Lost Dorsai (short story collection)

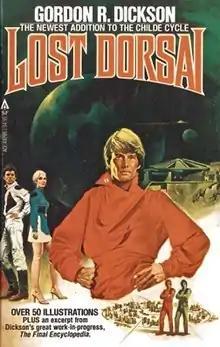
Cover of the first edition

Lost Dorsai is a collection of science fiction stories by Gordon R. Dickson from his Childe Cycle series. It was first published by Ace Books in 1980. The collection includes two stories that originally appeared in the anthology series "Destinies", one that appeared in the magazine "Analog Science Fiction and Fact" and an excerpt from Dickson's novel "The Final Encyclopedia".